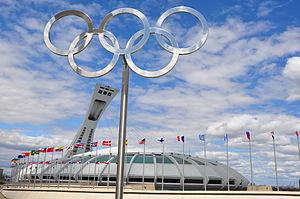
L'architecture à Montréal est caractérisée par son éclectisme. En tant que l'un des plus anciens établissements européens en Amérique du Nord, Montréal conserve la trace d'un passé d'abord français, dont l'architecture vernaculaire s'est solidement implantée avant la révolution industrielle. À compter du XIXᵉ siècle, l'influence britannique est omniprésente, influence qui devient plus américaine au XXᵉ siècle. Avec la construction de la Place Ville-Marie, du métro et la tenue de l'Exposition universelle de 1967 et des Jeux olympiques d'été de 1976, Montréal adopte le style international.
La Gendarmerie royale du Canada au Québec, communément appelée « Division C », joue le rôle de police fédérale dans la province de Québec. Les quelque 1 500 policiers, membres civils et employés de la fonction publique canalisent leurs efforts dans des créneaux tels que l’intégrité financière, la sécurité nationale et frontalière et la lutte contre le crime organisé. La Gendarmerie royale du Canada au Québec dispose de ressources particulières pour ses enquêtes, en plus d’offrir des services de protection aux dignitaires et un volet de prévention du crime auprès des communautés. Elle procure des services dans chacune des régions du Québec.